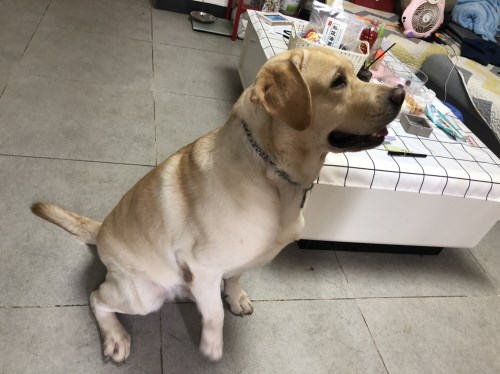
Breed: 3580-n000122-Labrador_retriever